Devil in Christianity

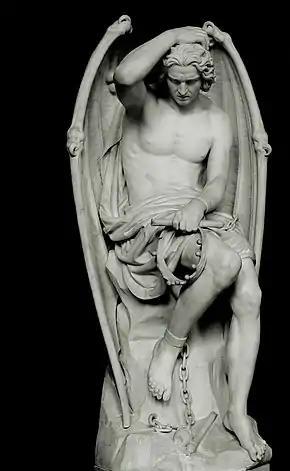
by Guillaume Geefs (Cathedral of St. Paul, Liège, Belgium)

The idea of fallen angels was familiar in pre-Christian Hebrew thought from the Book of the Watchers, according to which angels who impregnated human women were cast out of heaven. The Babylonian/Hebrew myth of a rising star, as the embodiment of a heavenly being who is thrown down for his attempt to ascend into the higher planes of the gods, is also found in the Bible (Isaiah 14:12–15), was accepted by early Christians and interpreted as a fallen angel.